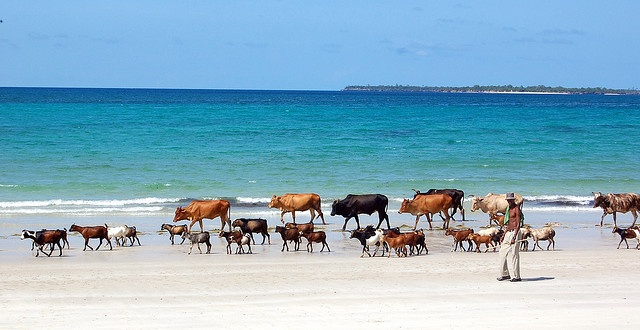
A herd of cattle walking across a sandy beach.
Several cows and calves walk along a beach in front of the water.
a group of big and baby cows walking across the beach
A herd of cows being directed down a beach.
Herder walking his cattle on the sandy shore of a beach.